Tony Gagliano

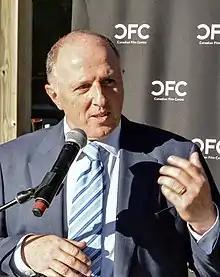
Gagliano in 2017

Tony Gagliano LL.D. (born June 13, 1958) is a Canadian businessman, entrepreneur and philanthropist. He is the executive chairman and CEO of St. Joseph Communications, Canada's largest private communications company. St. Joseph is the publisher of many of Canada's magazines including "Maclean's", "Toronto Life" and "Fashion". Gagliano is President of the Art Gallery of Ontario and is co-founder and chair of Toronto's Festival of Creativity & Arts, Luminato. In 2009 he was appointed onto the board of the 2015 Toronto Pan American Games.